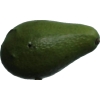
Label: green_avocado